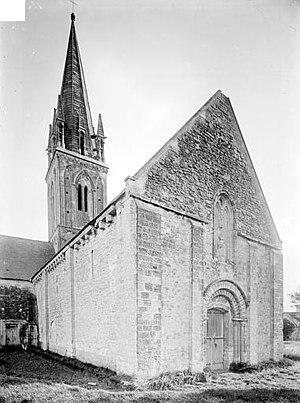
Église d'Asnières-en-Bessin par Henri Heuzé avant 1919.
Cet article recense les monuments historiques de France classés en 1840, la première protection de ce type dans le pays.